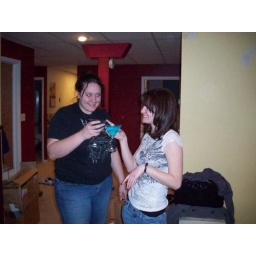
Me and Kimmy B enjoying our electric blue martinis in my sexy martini glasses